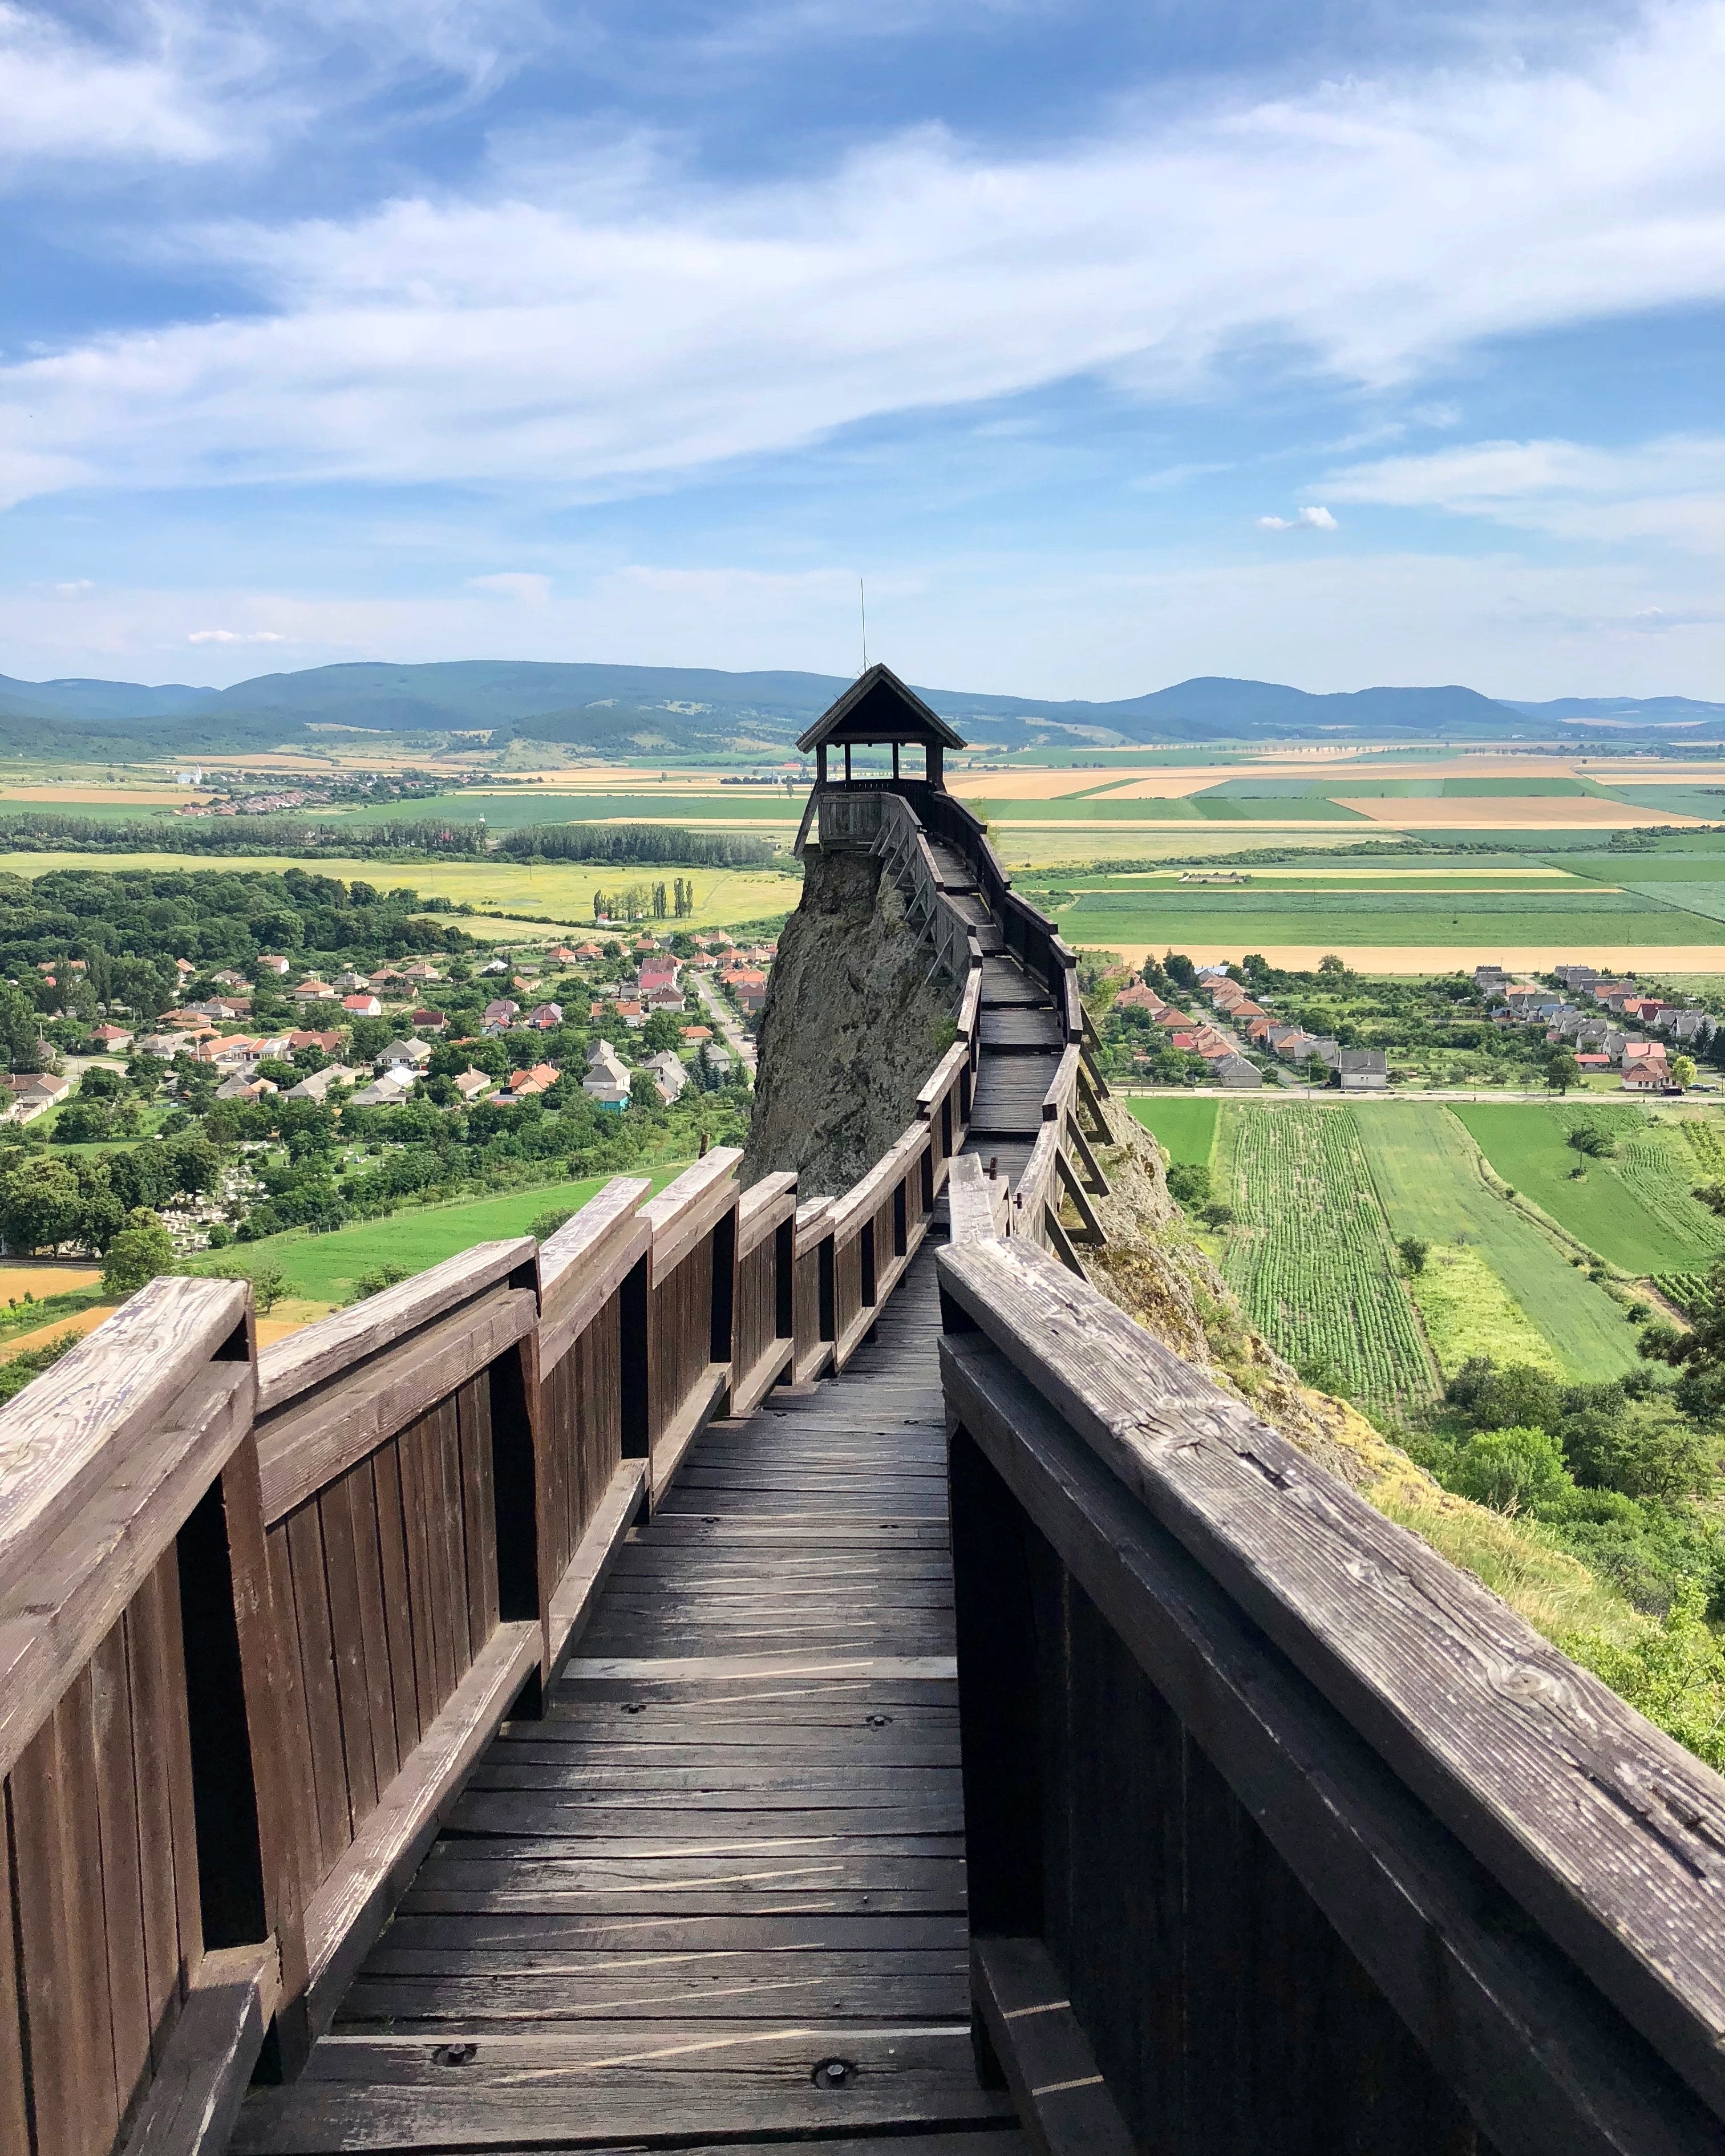
sky, walkway, boardwalk, wall, grass, bridge, tree, landscape, wood, hill, rock, cloud, guard rail, horizon, nonbuilding structure, stairs, road, mountain, tourism